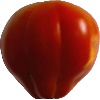
Label: Tomato 1